Bezzia nobilis

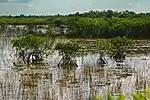

Though the specifics describing the life cycle of "B. nobilis" are mostly unknown and research is lacking compared to many other Diptera species, description of the various life stages, suggest "B. nobilis" follows a life cycle similar to other Dipterans. Physical descriptions of "B. nobilis" exist for larva, pupa, and adults indicating "B. nobilis" at least moves through these three stages in life as many other flies do.